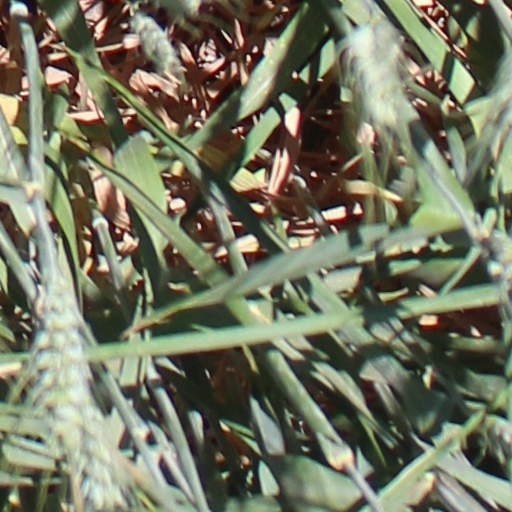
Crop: wheat